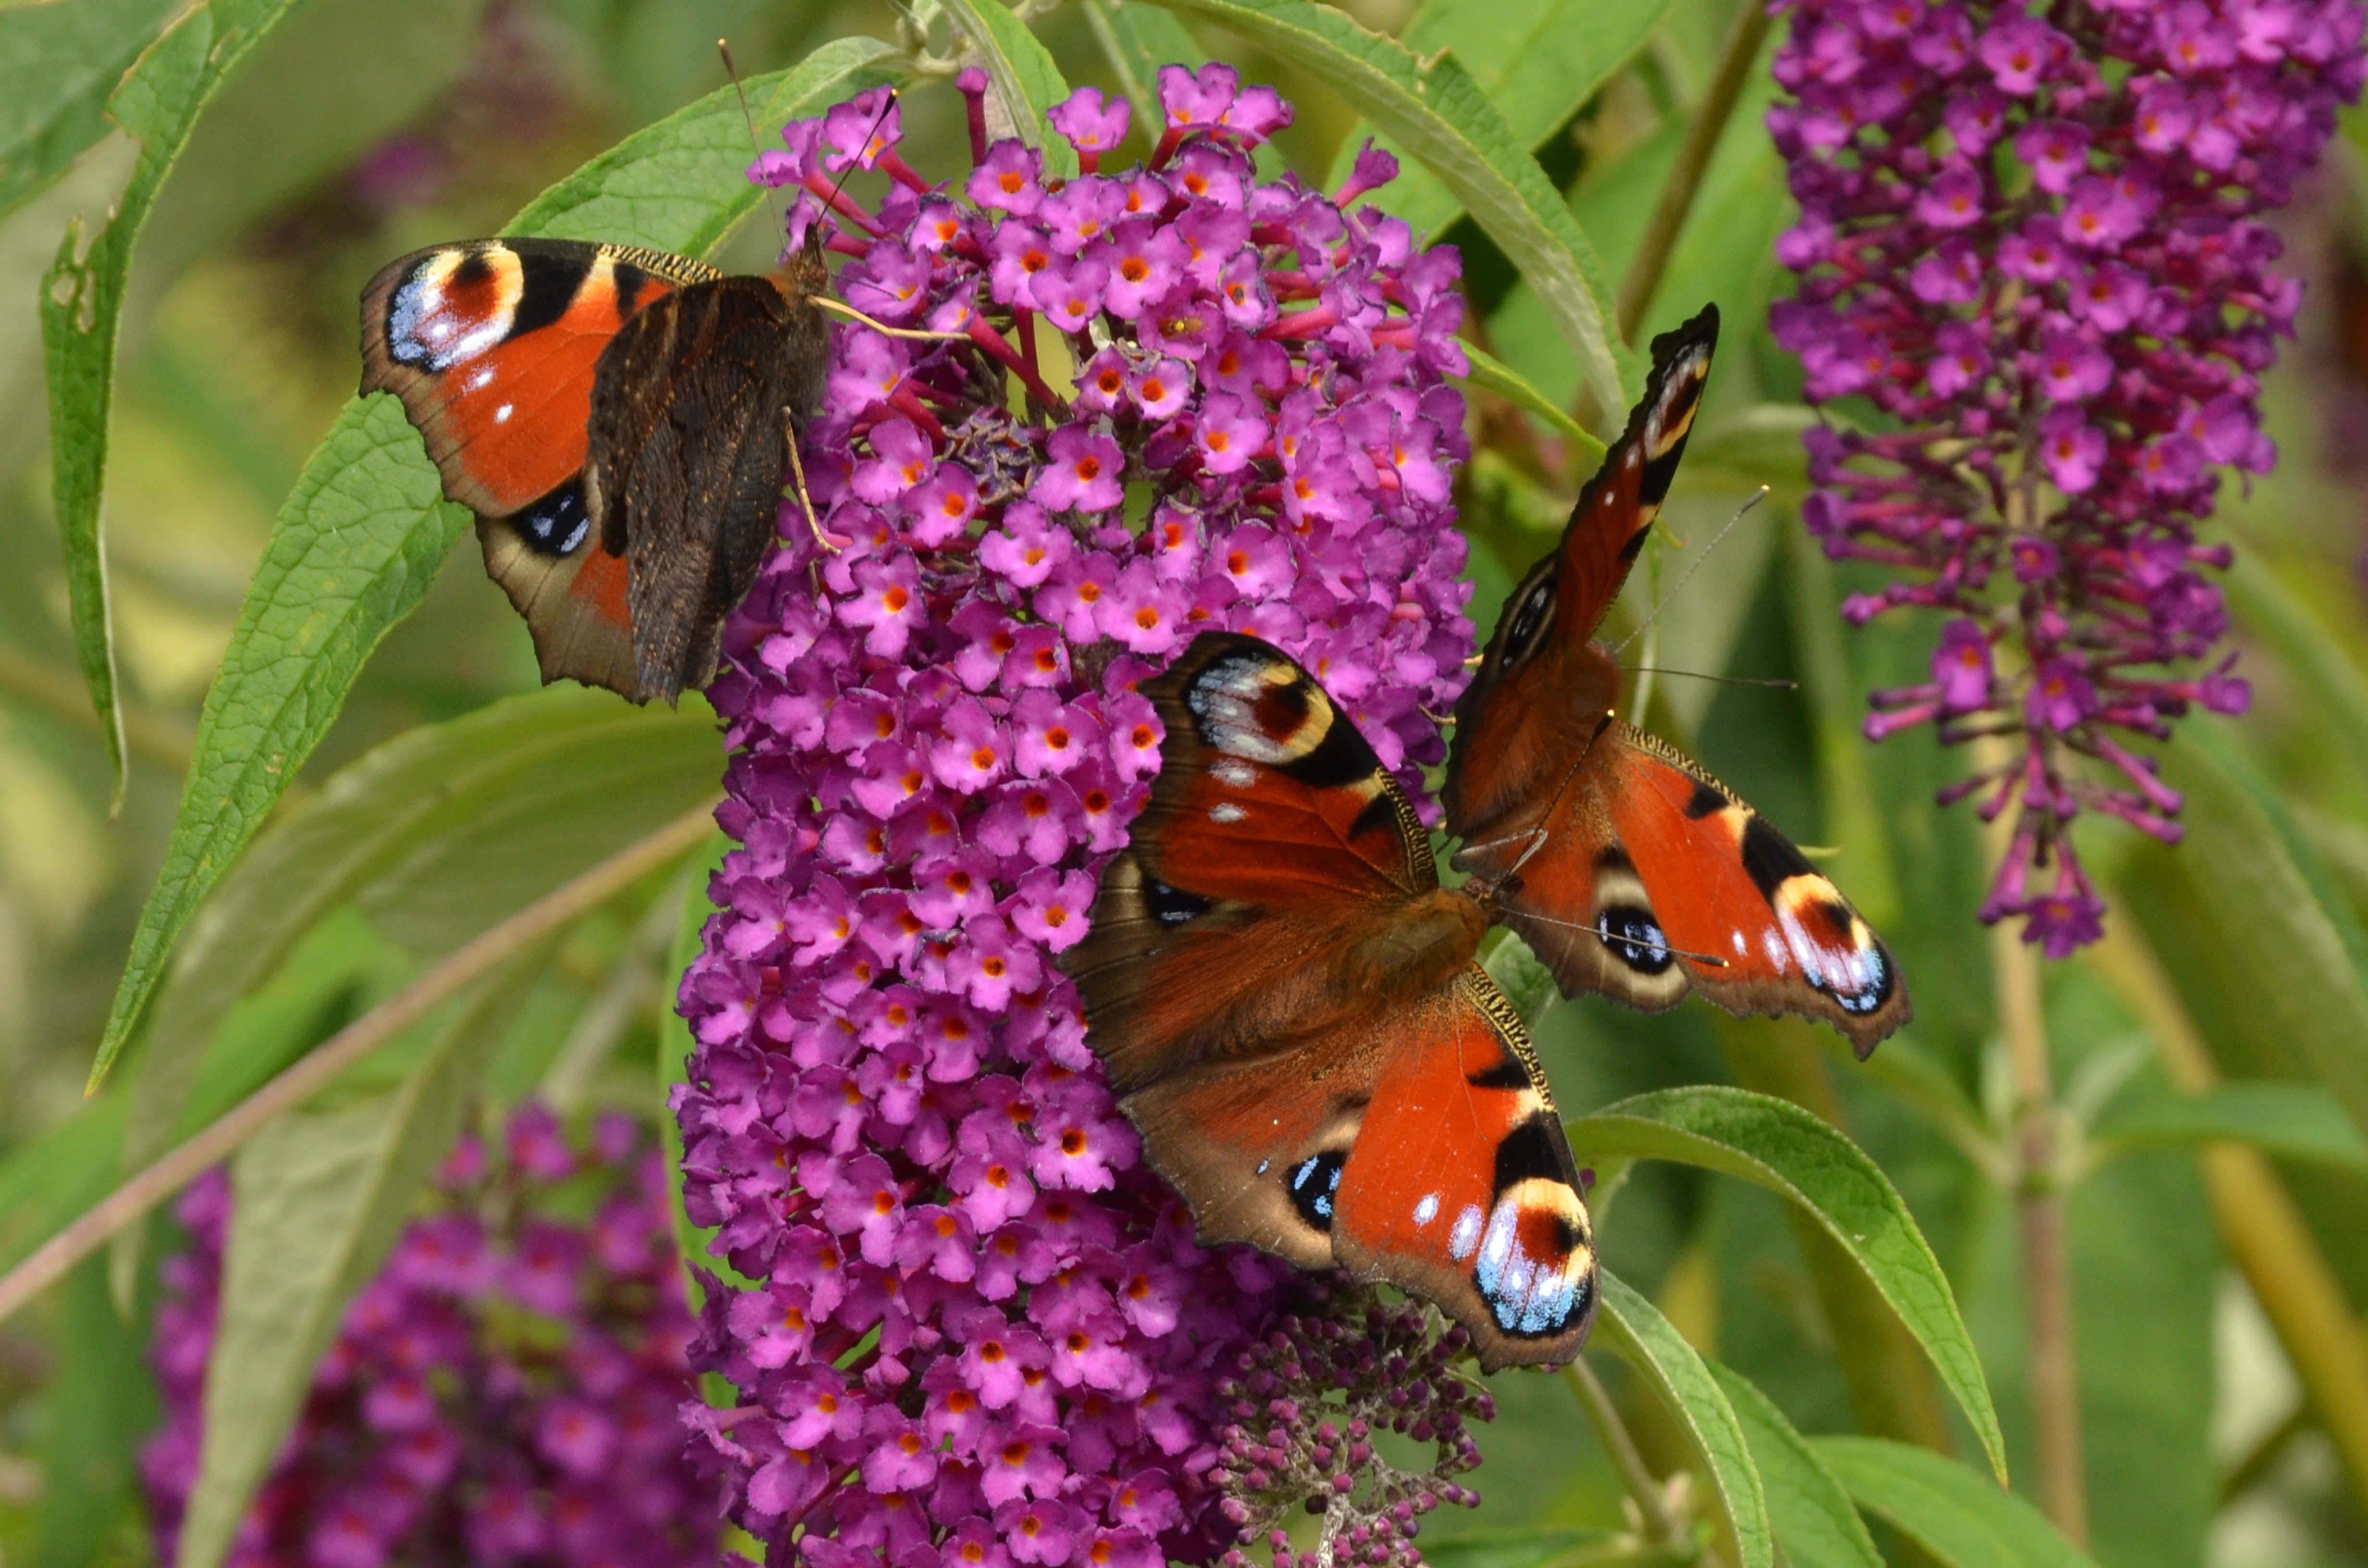
nature, flower, food, insect, botany, butterfly, flora, fauna, invertebrate, peacock, monarch butterfly, nectar, macro photography, arthropod, aglais io, pollinator, butterfly plant, moths and butterflies